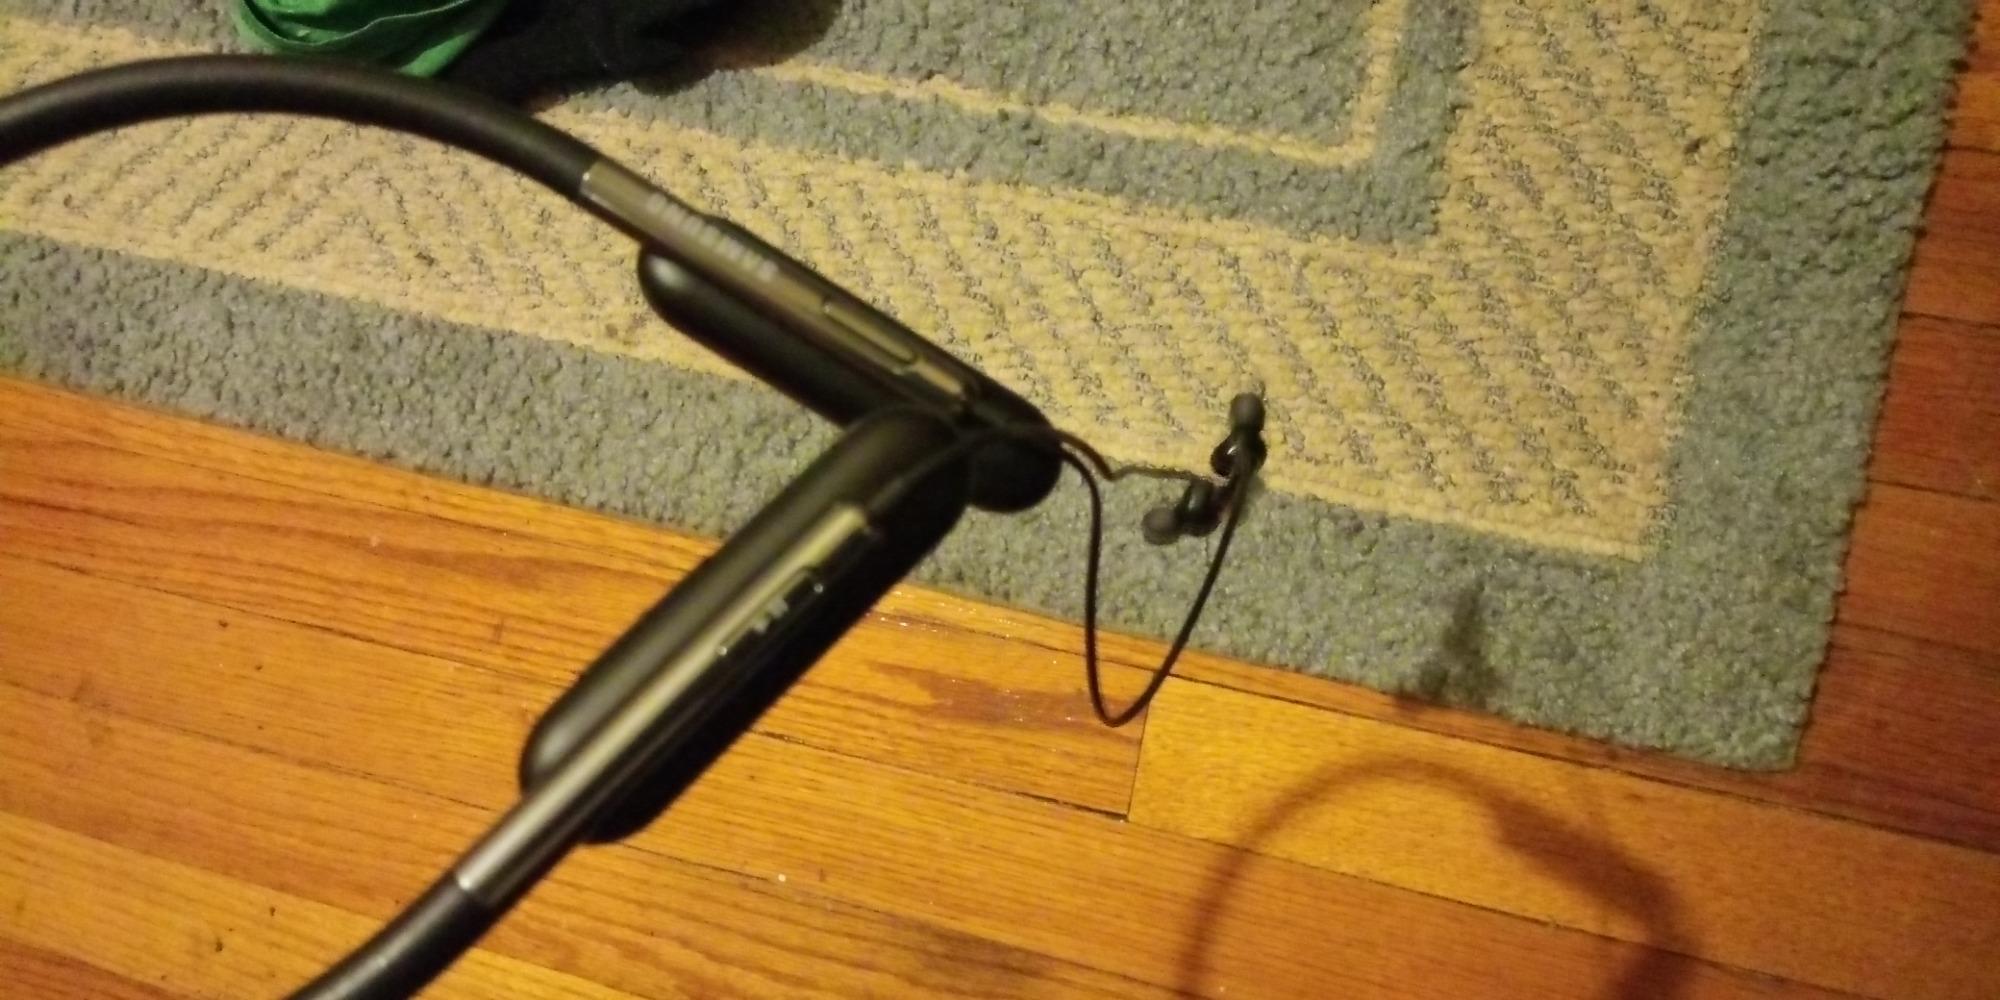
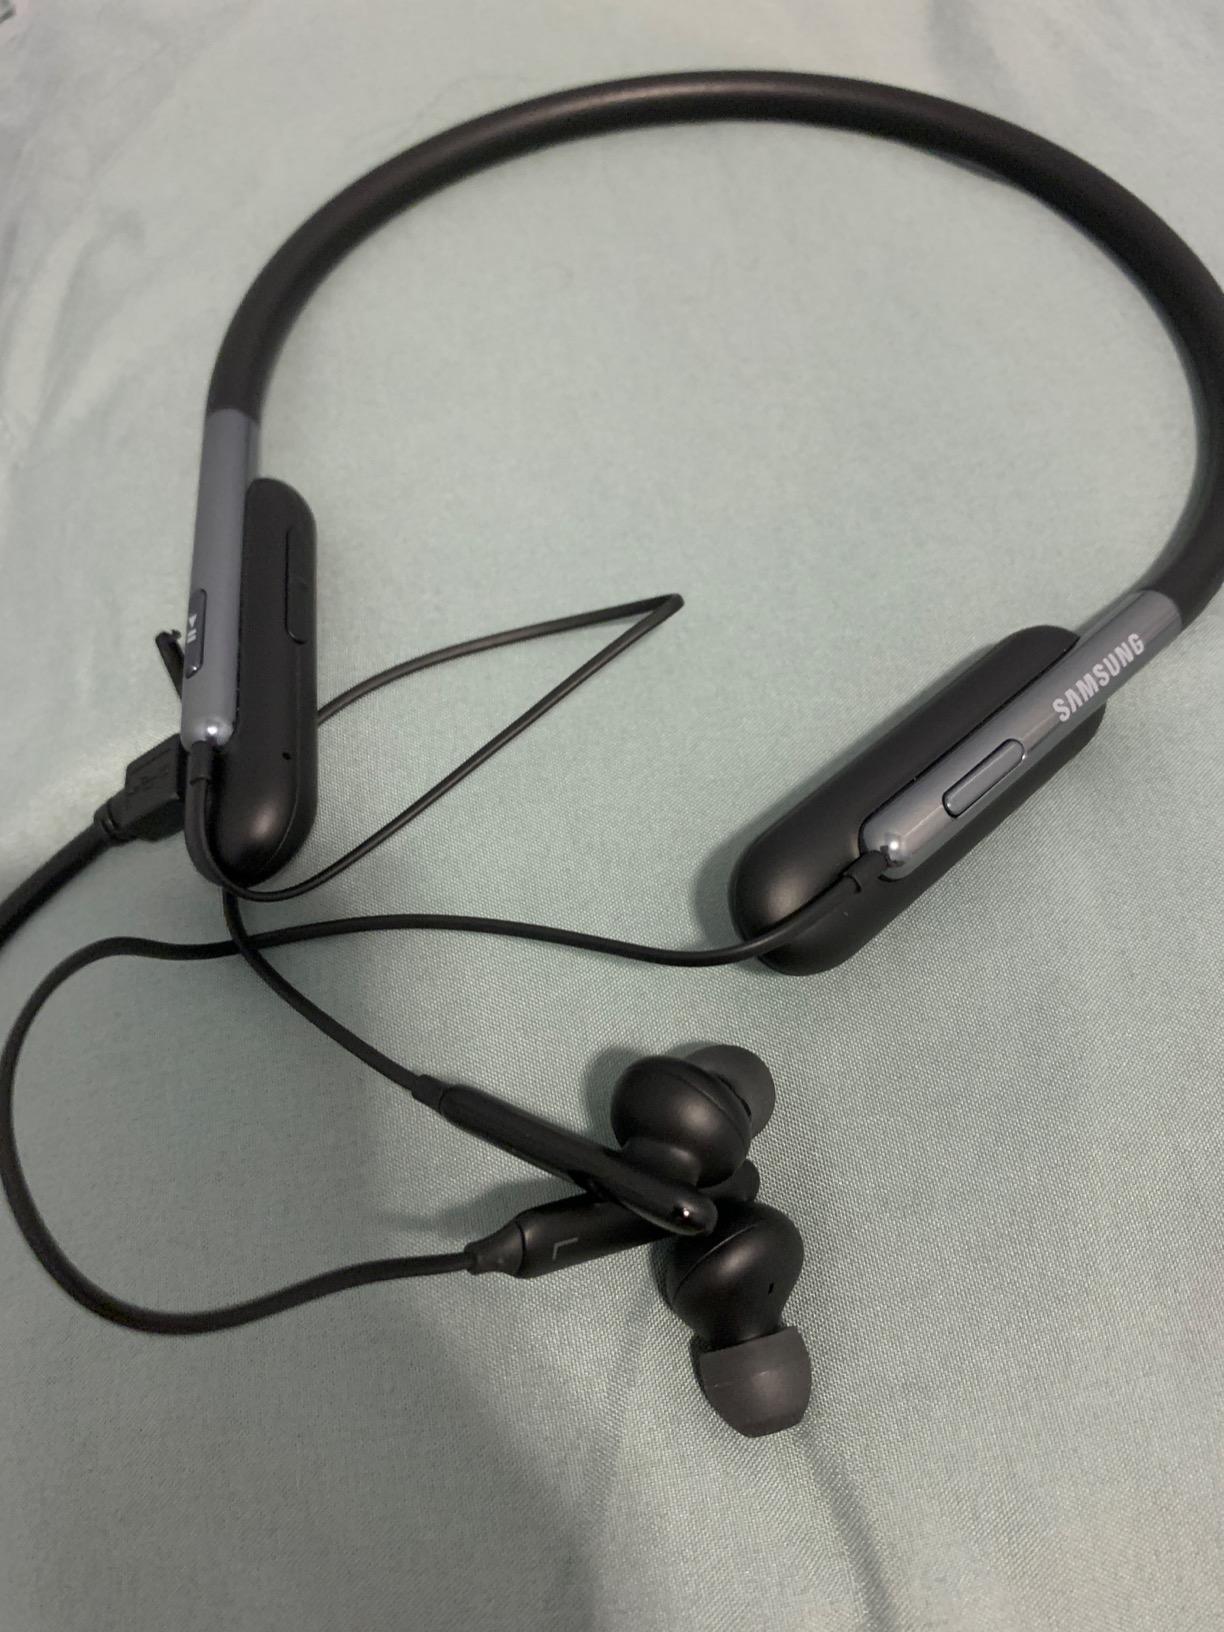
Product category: headphones
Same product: yes